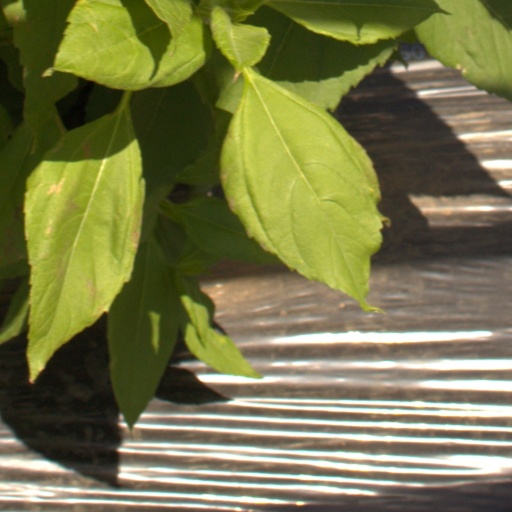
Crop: Jerusalem artichoke